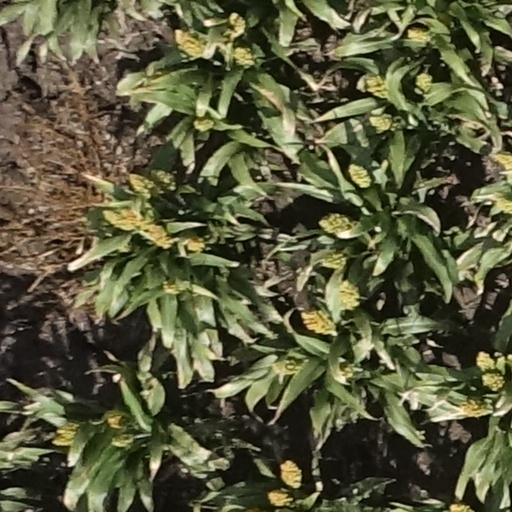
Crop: sorghum